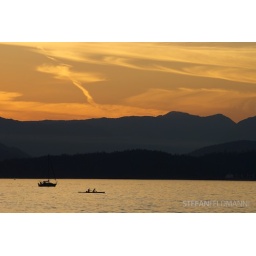
A sail boat and 2 kayakers enjoy the sun setting over the Coast Mountains in the Burrad Inlet, Vancouver Canada.